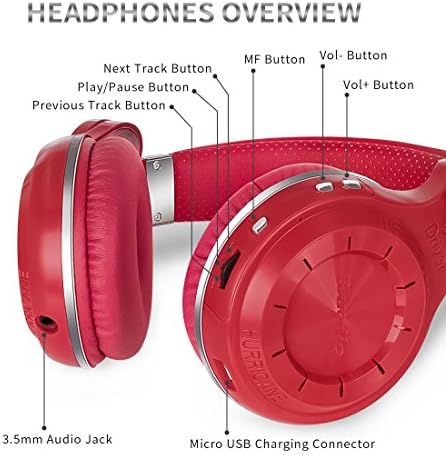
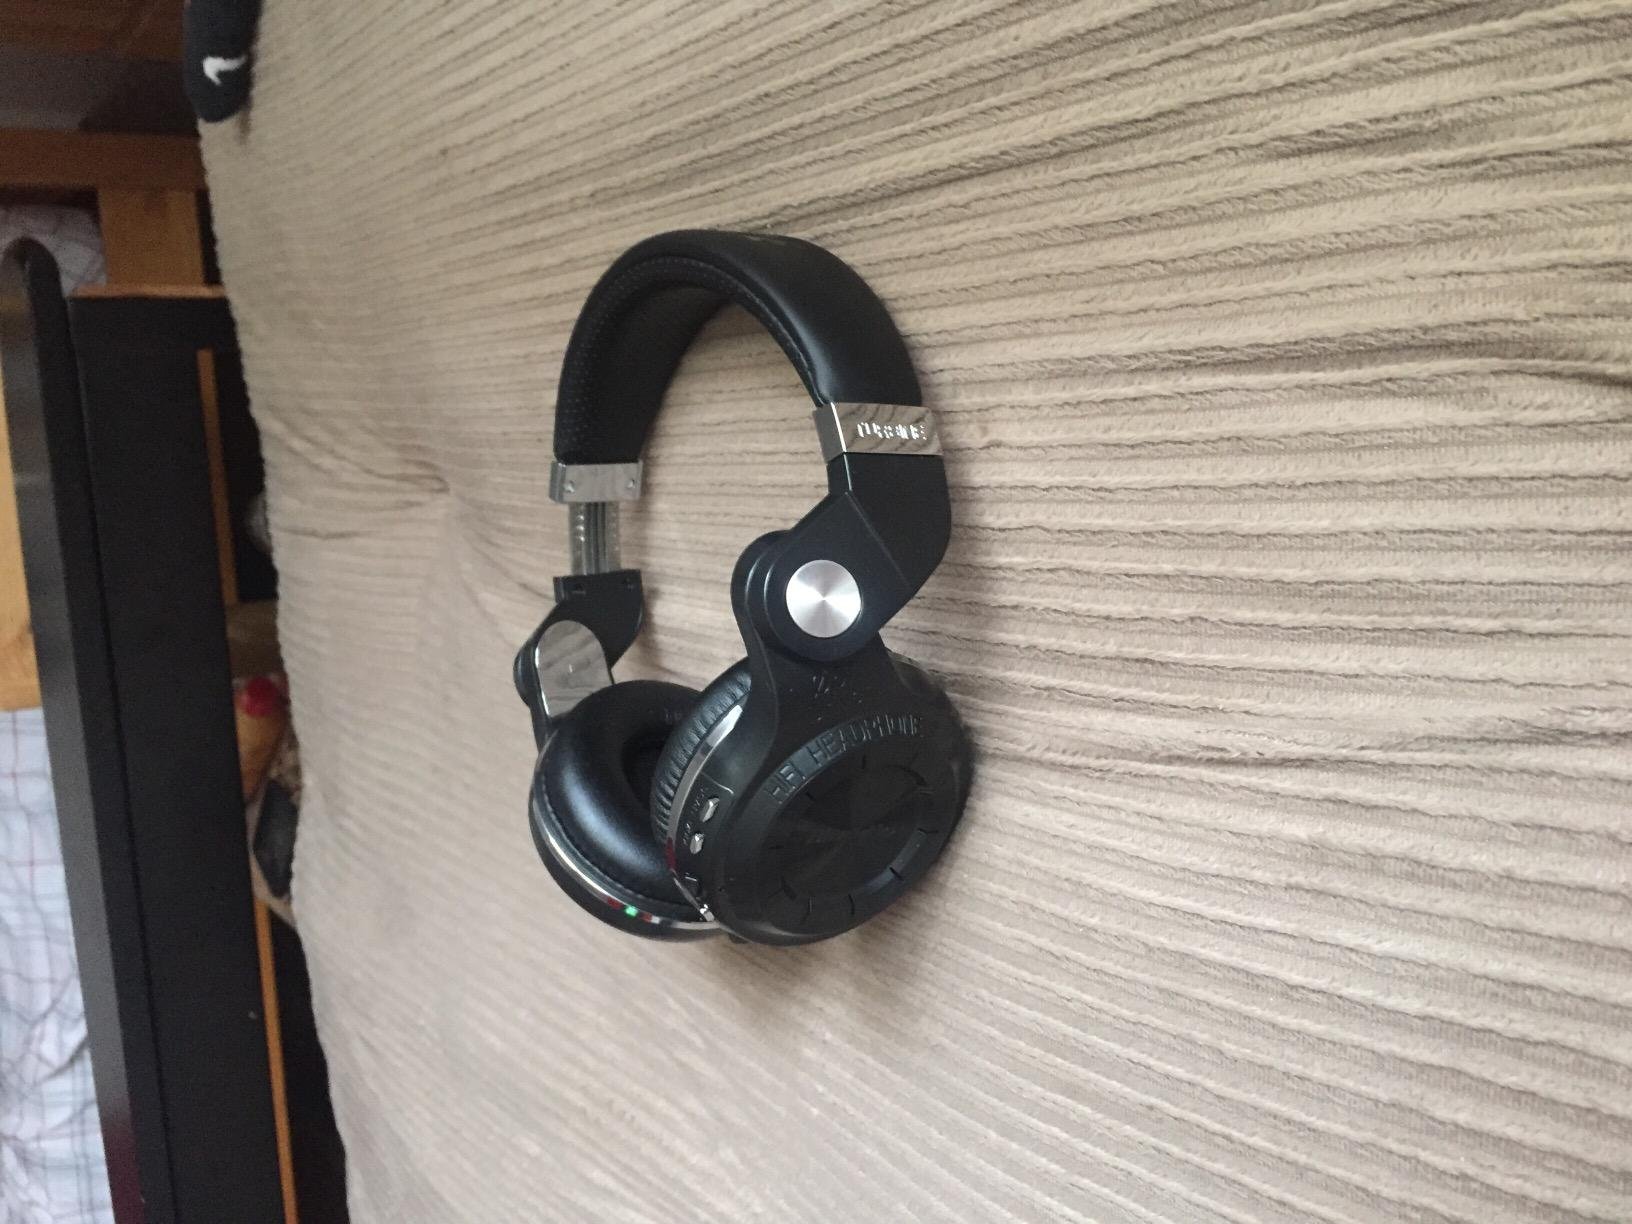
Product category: headphones
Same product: no